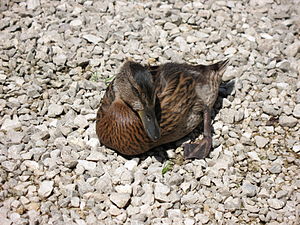
Gråand / Beskrivelse / Fjerdragten i detaljer / Unge fugle
En ungfugl fra Østrig fotograferet 3. juli.
Gråanden er en svømmeand, der er en almindelig ynglefugl i Danmark og mange andre steder på den nordlige halvkugle, hvor den lever i vådområder som byernes parker, og ofte optræder i flok. Gråanden er stamform til de fleste typer af tamænder, og den opdrættes i stort tal for at blive udsat i naturen før jagtsæsonen eller for at blive slagtet. Føden består af vandplanter og smådyr. Arten er desuden indført til områder på den sydlige halvkugle, hvor den nogle steder betragtes som en invasiv art.